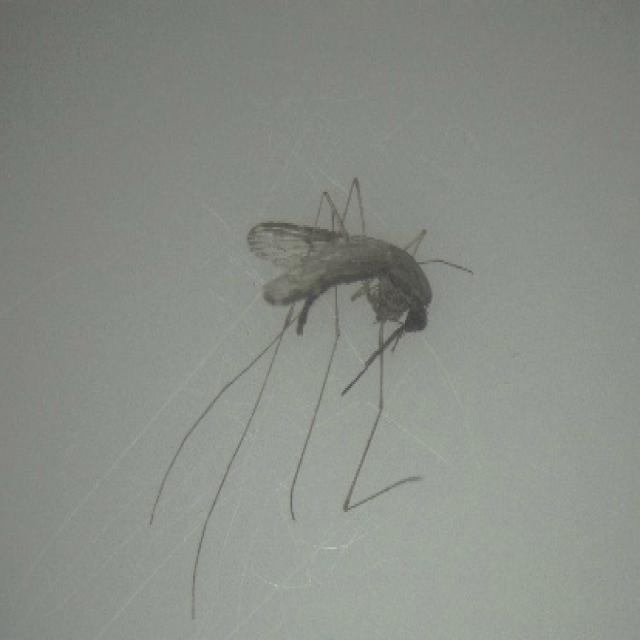
Species: anopheles_sinensis